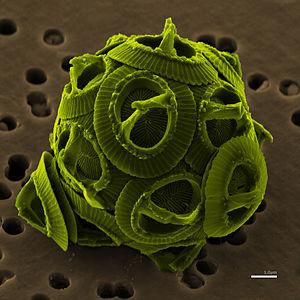
Specimen de Gephyrocapsa oceanica Kamptner prélevé dans la préfecture de Mie, au Japon. Image obtenue par Microscopie électronique à balayage. Les couleurs sont arbitraires. Echelle: 1,0 μm.